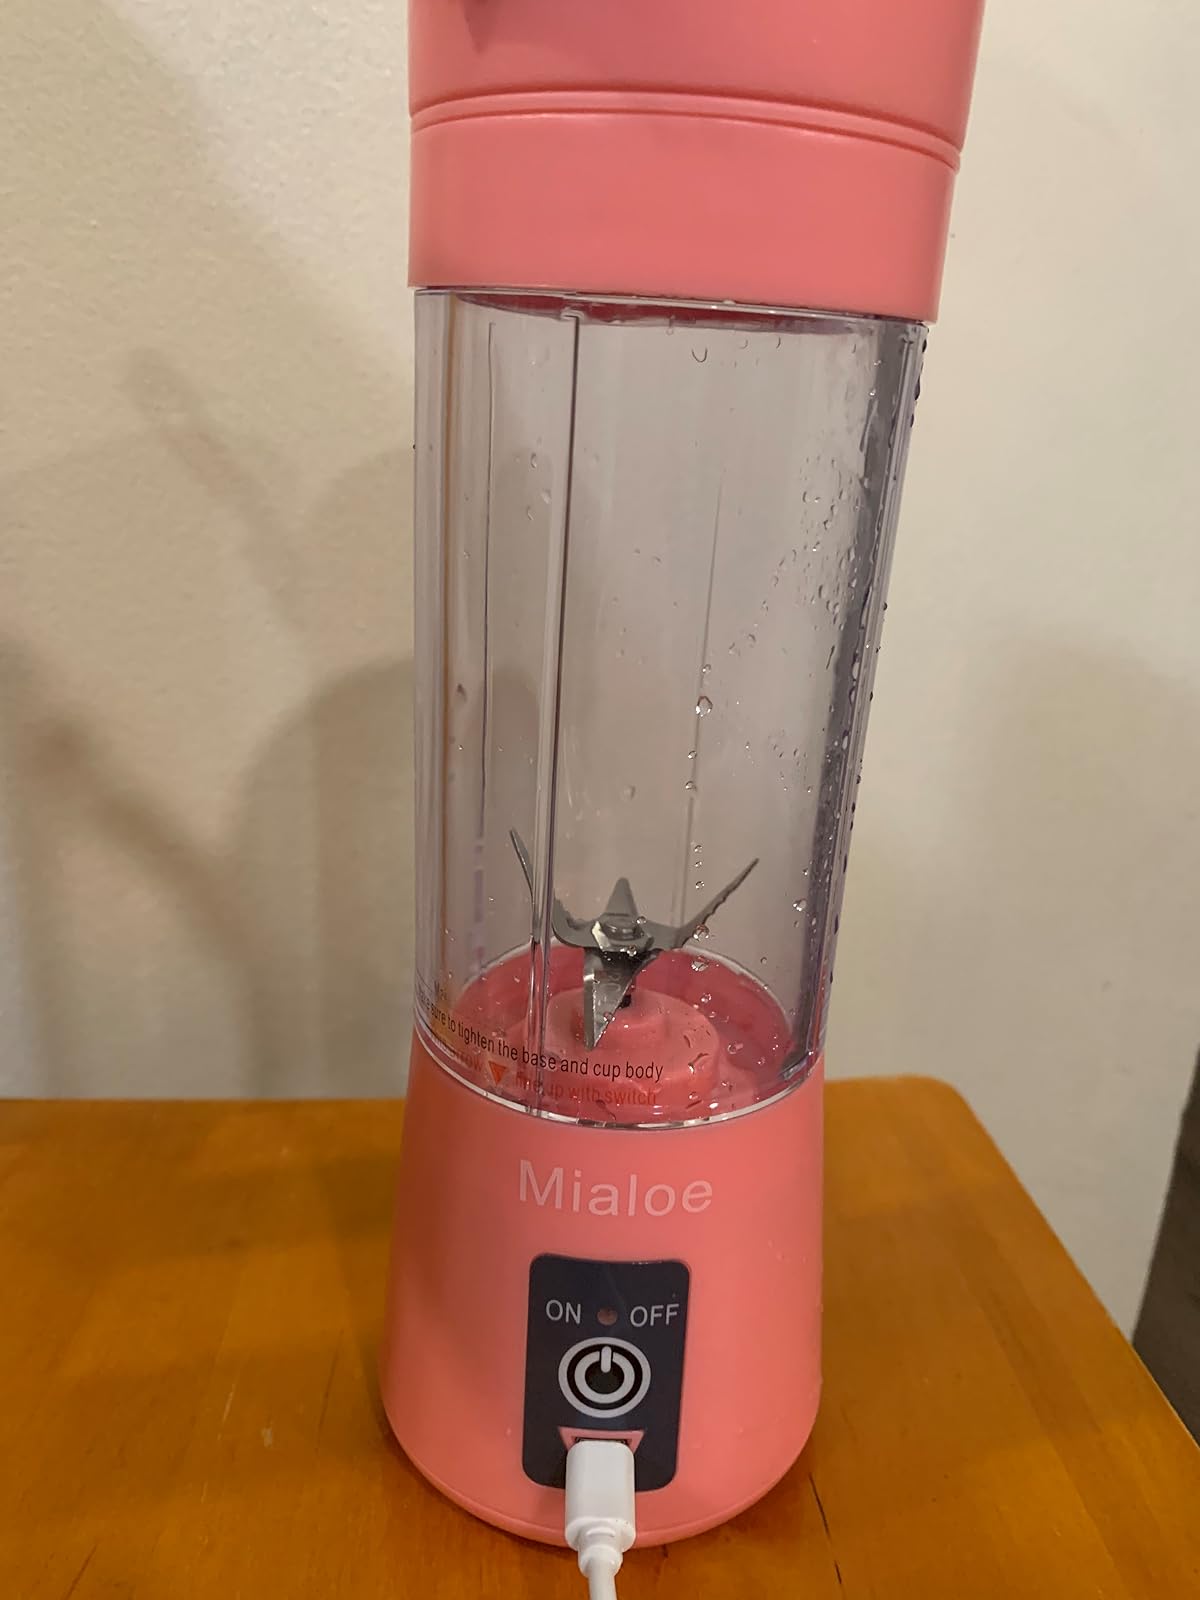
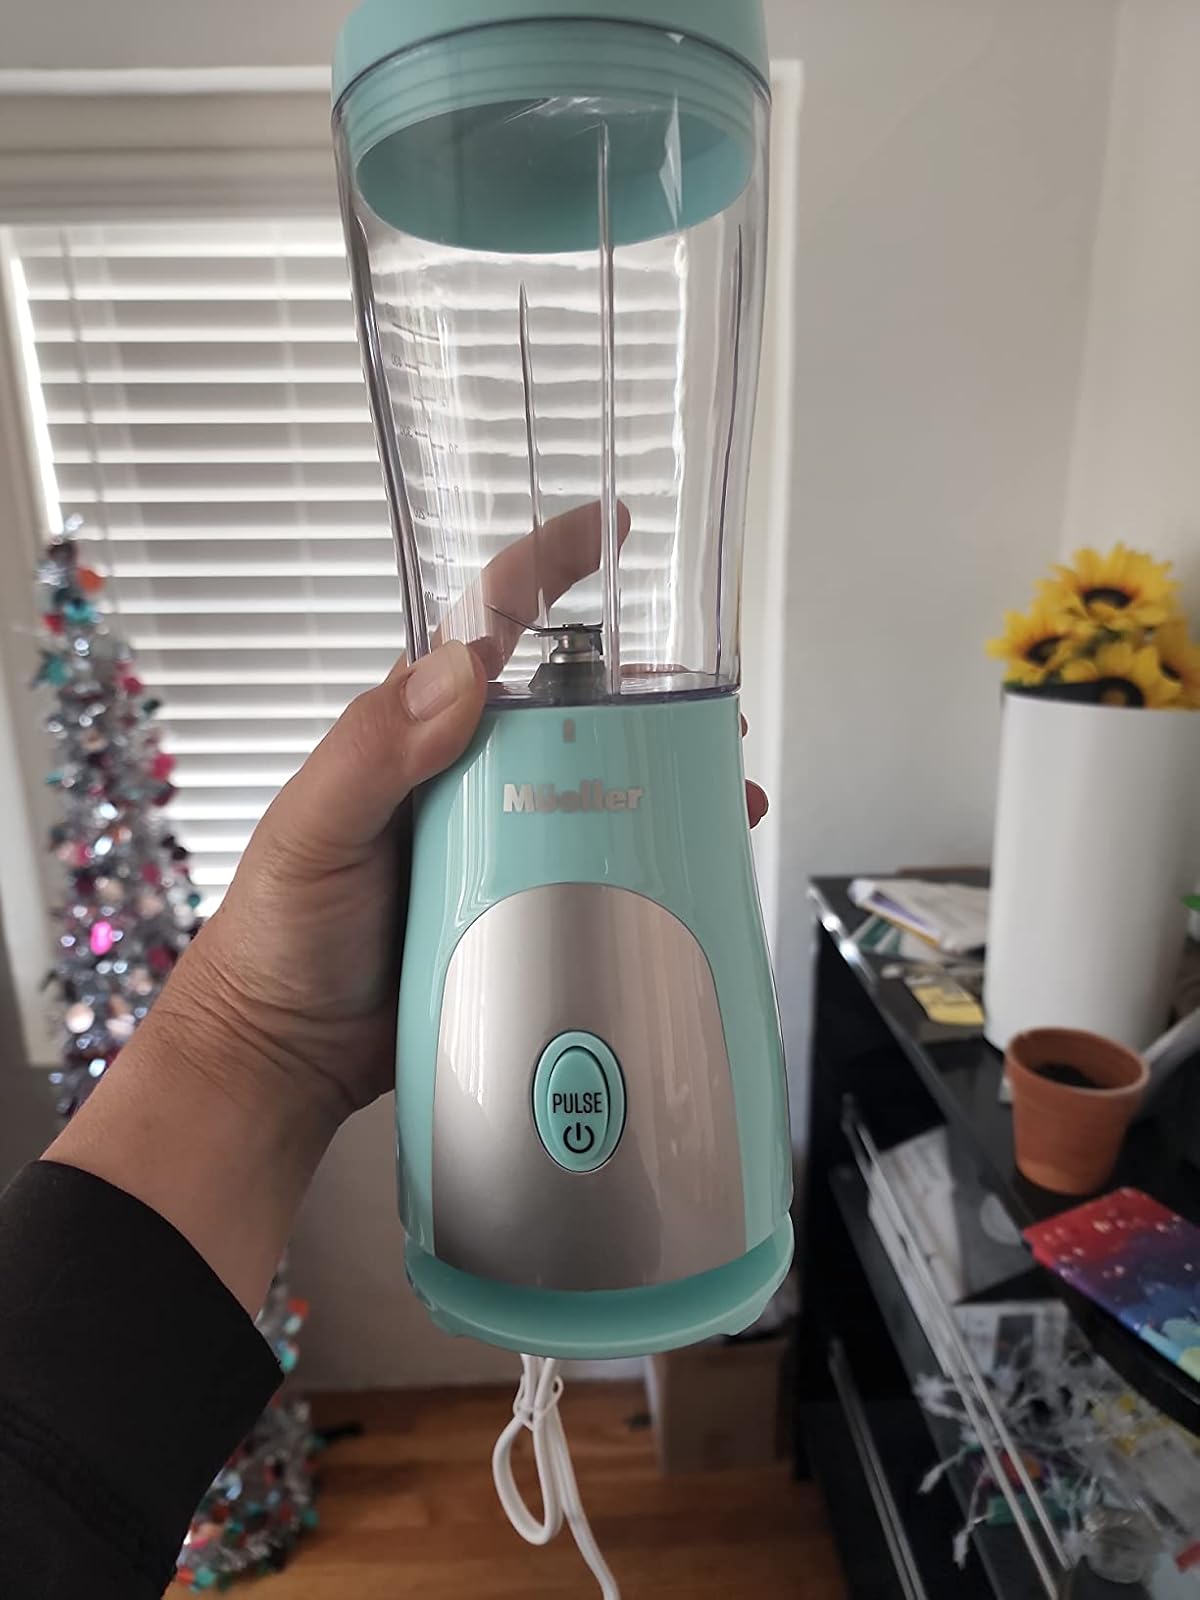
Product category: items_blender
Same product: no